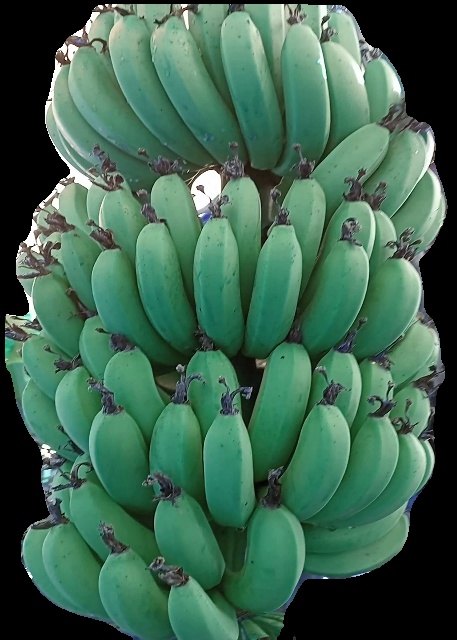
Variety: pachbale
Grade: grade1